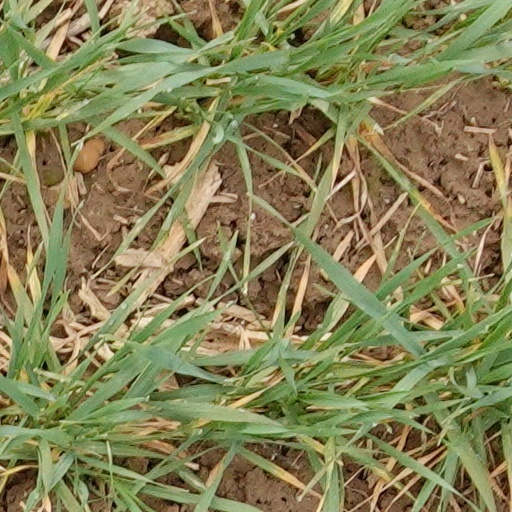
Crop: wheat